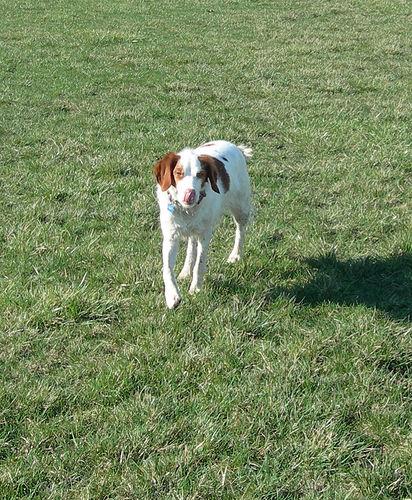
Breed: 232-n000076-Brittany_spaniel